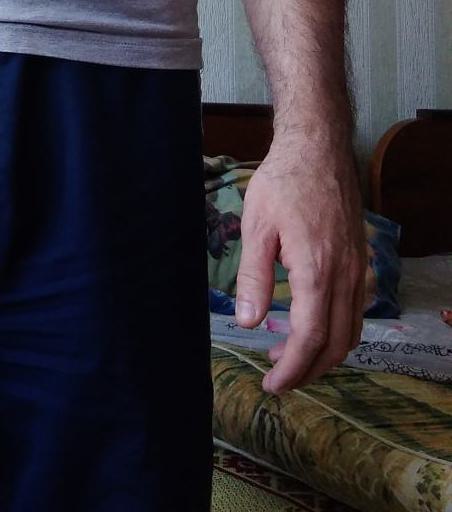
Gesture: no_gesture